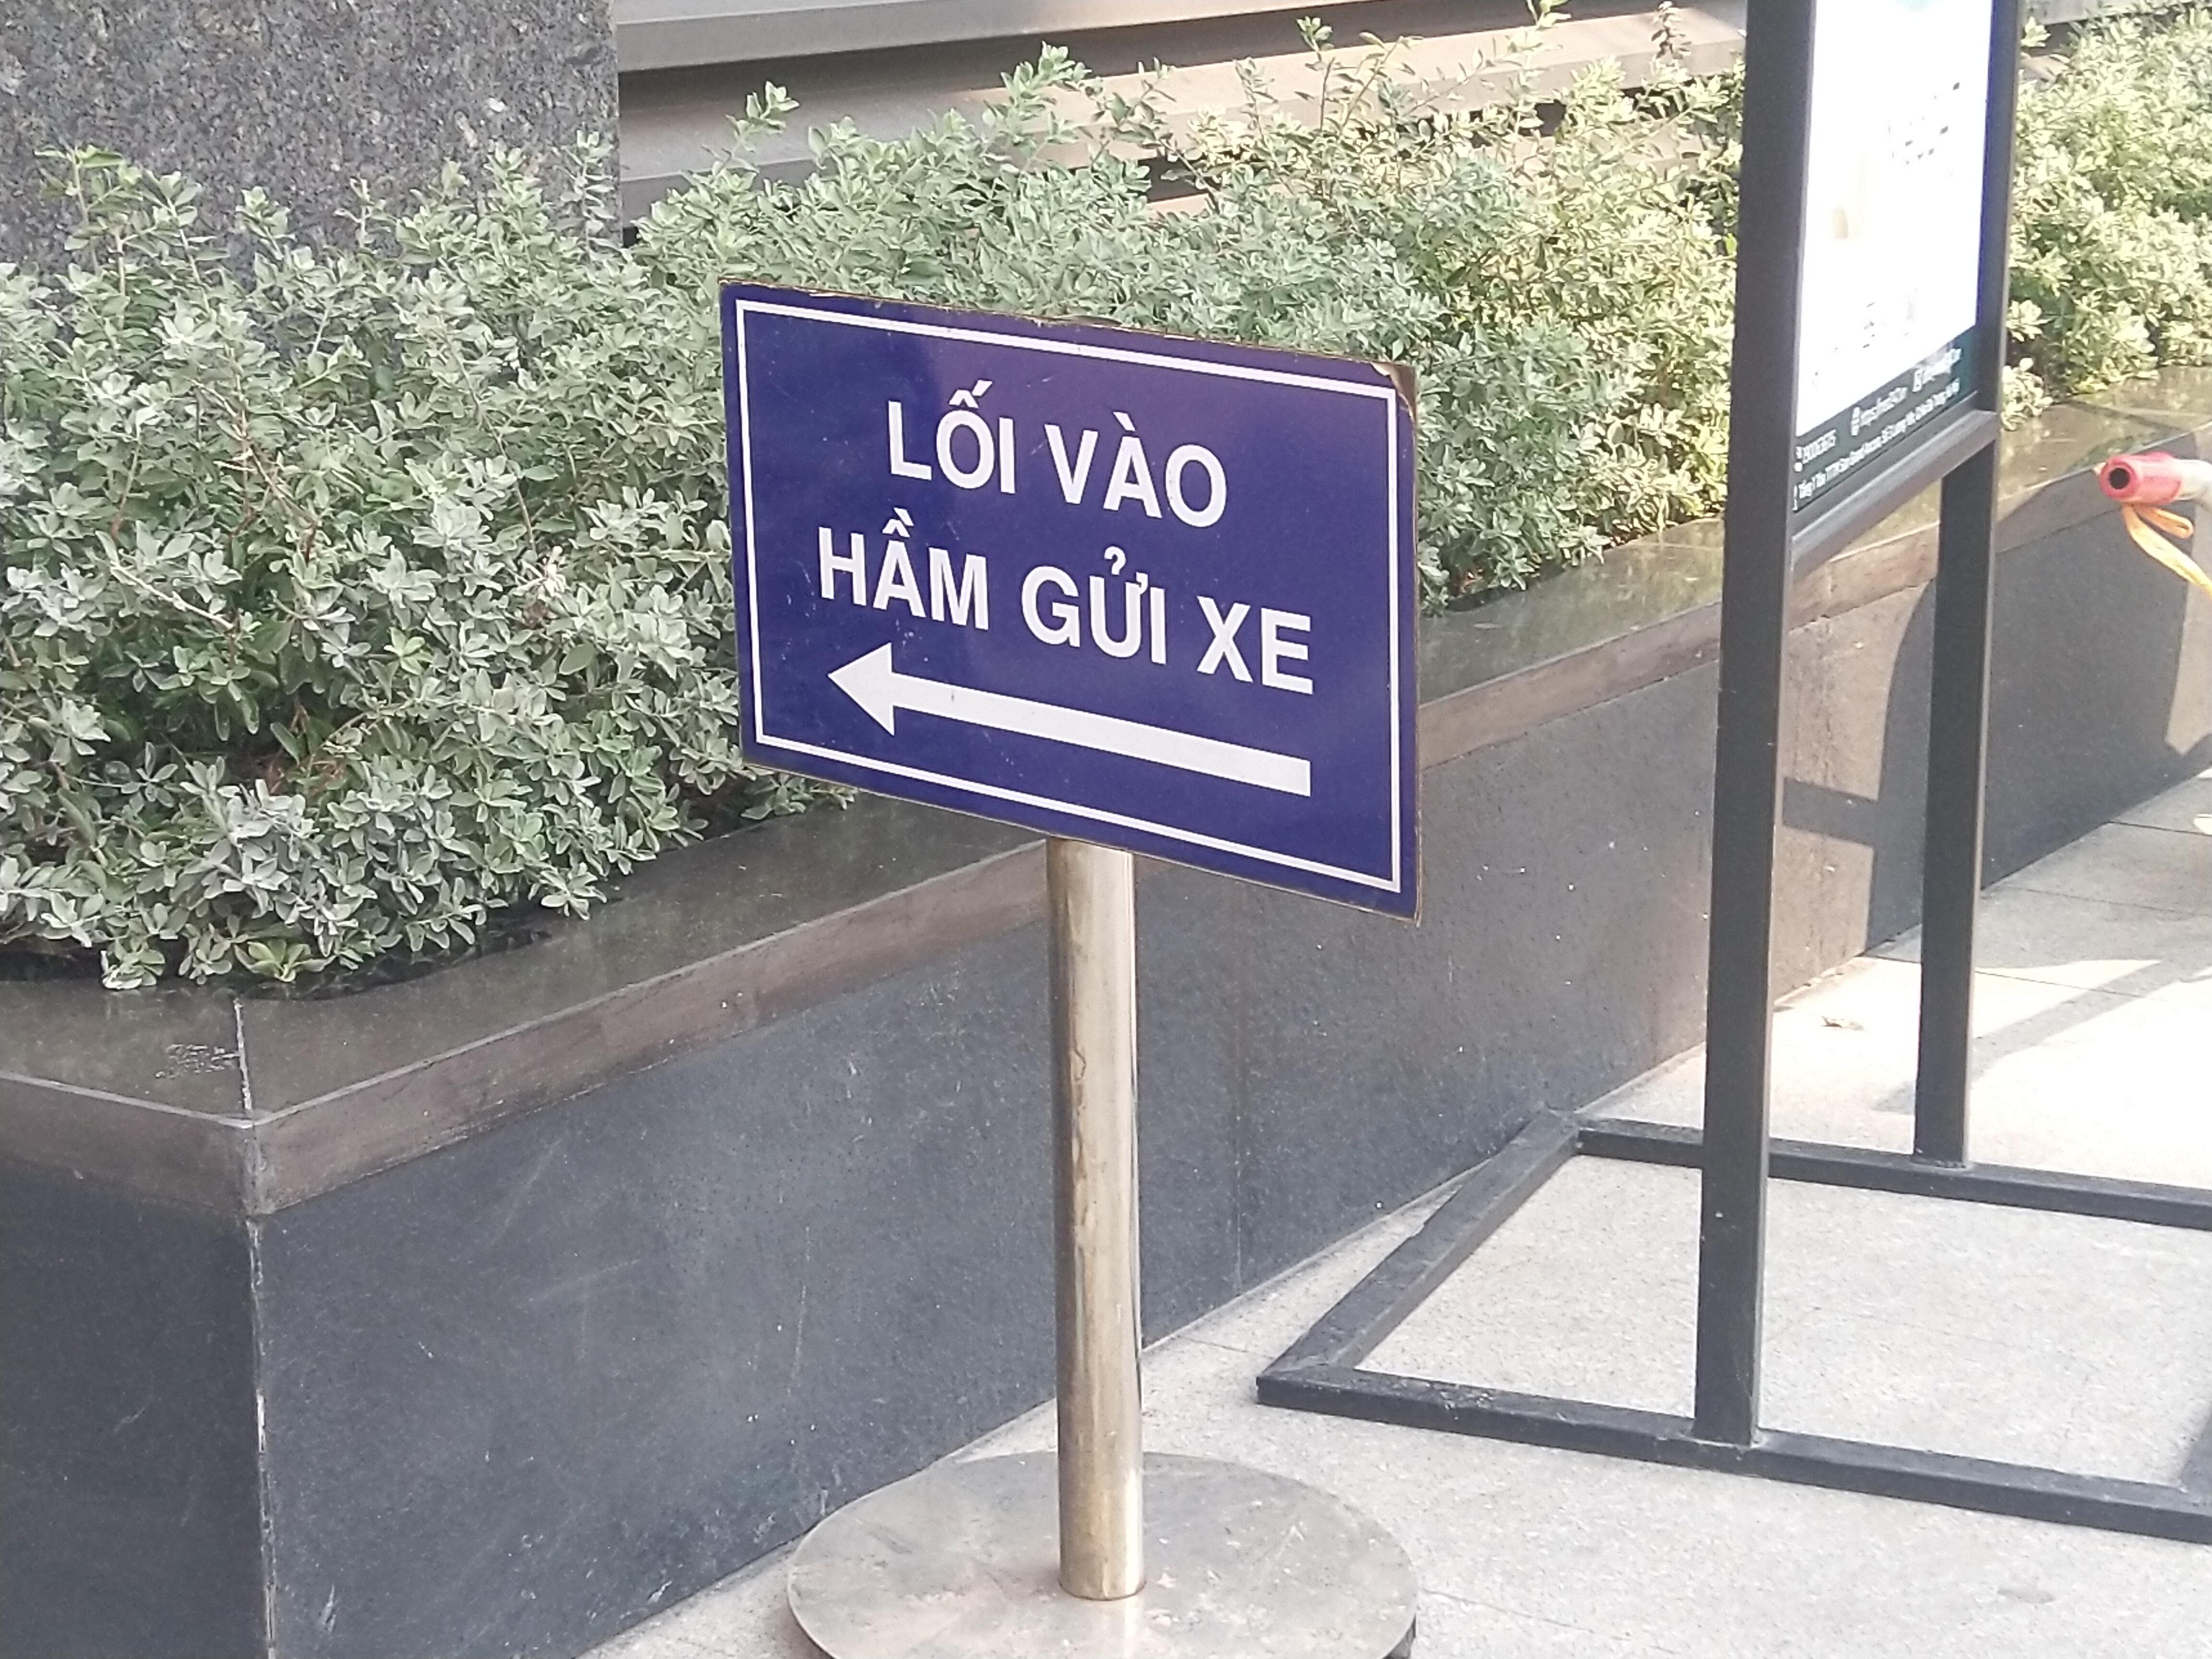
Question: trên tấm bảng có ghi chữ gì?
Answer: lối vào hầm giữ xe